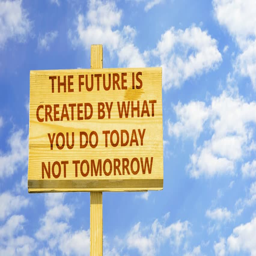
the future is created by what you do today not tomorrow .